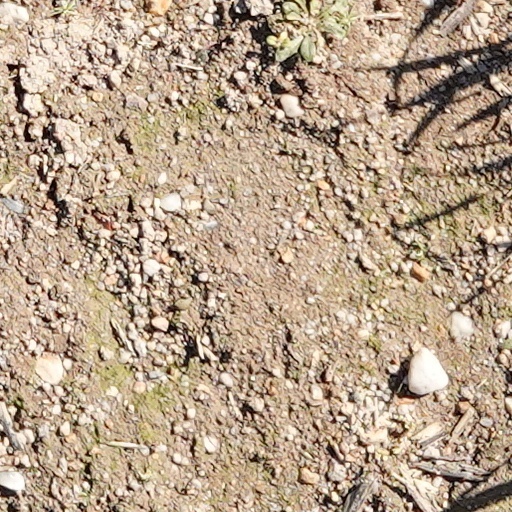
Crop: wheat